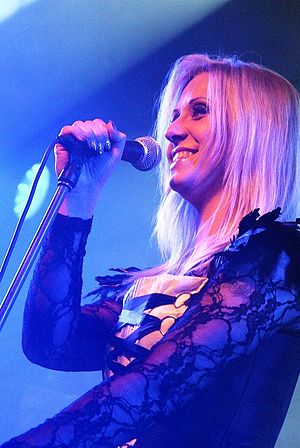
Artrosis
Medeah fra Artrosis
Artrosis er et polsk gothic metal band grundlagt i 1995 i Zielone Góra.